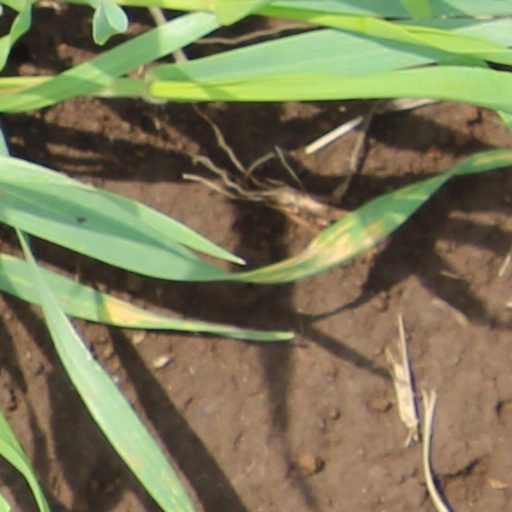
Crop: wheat